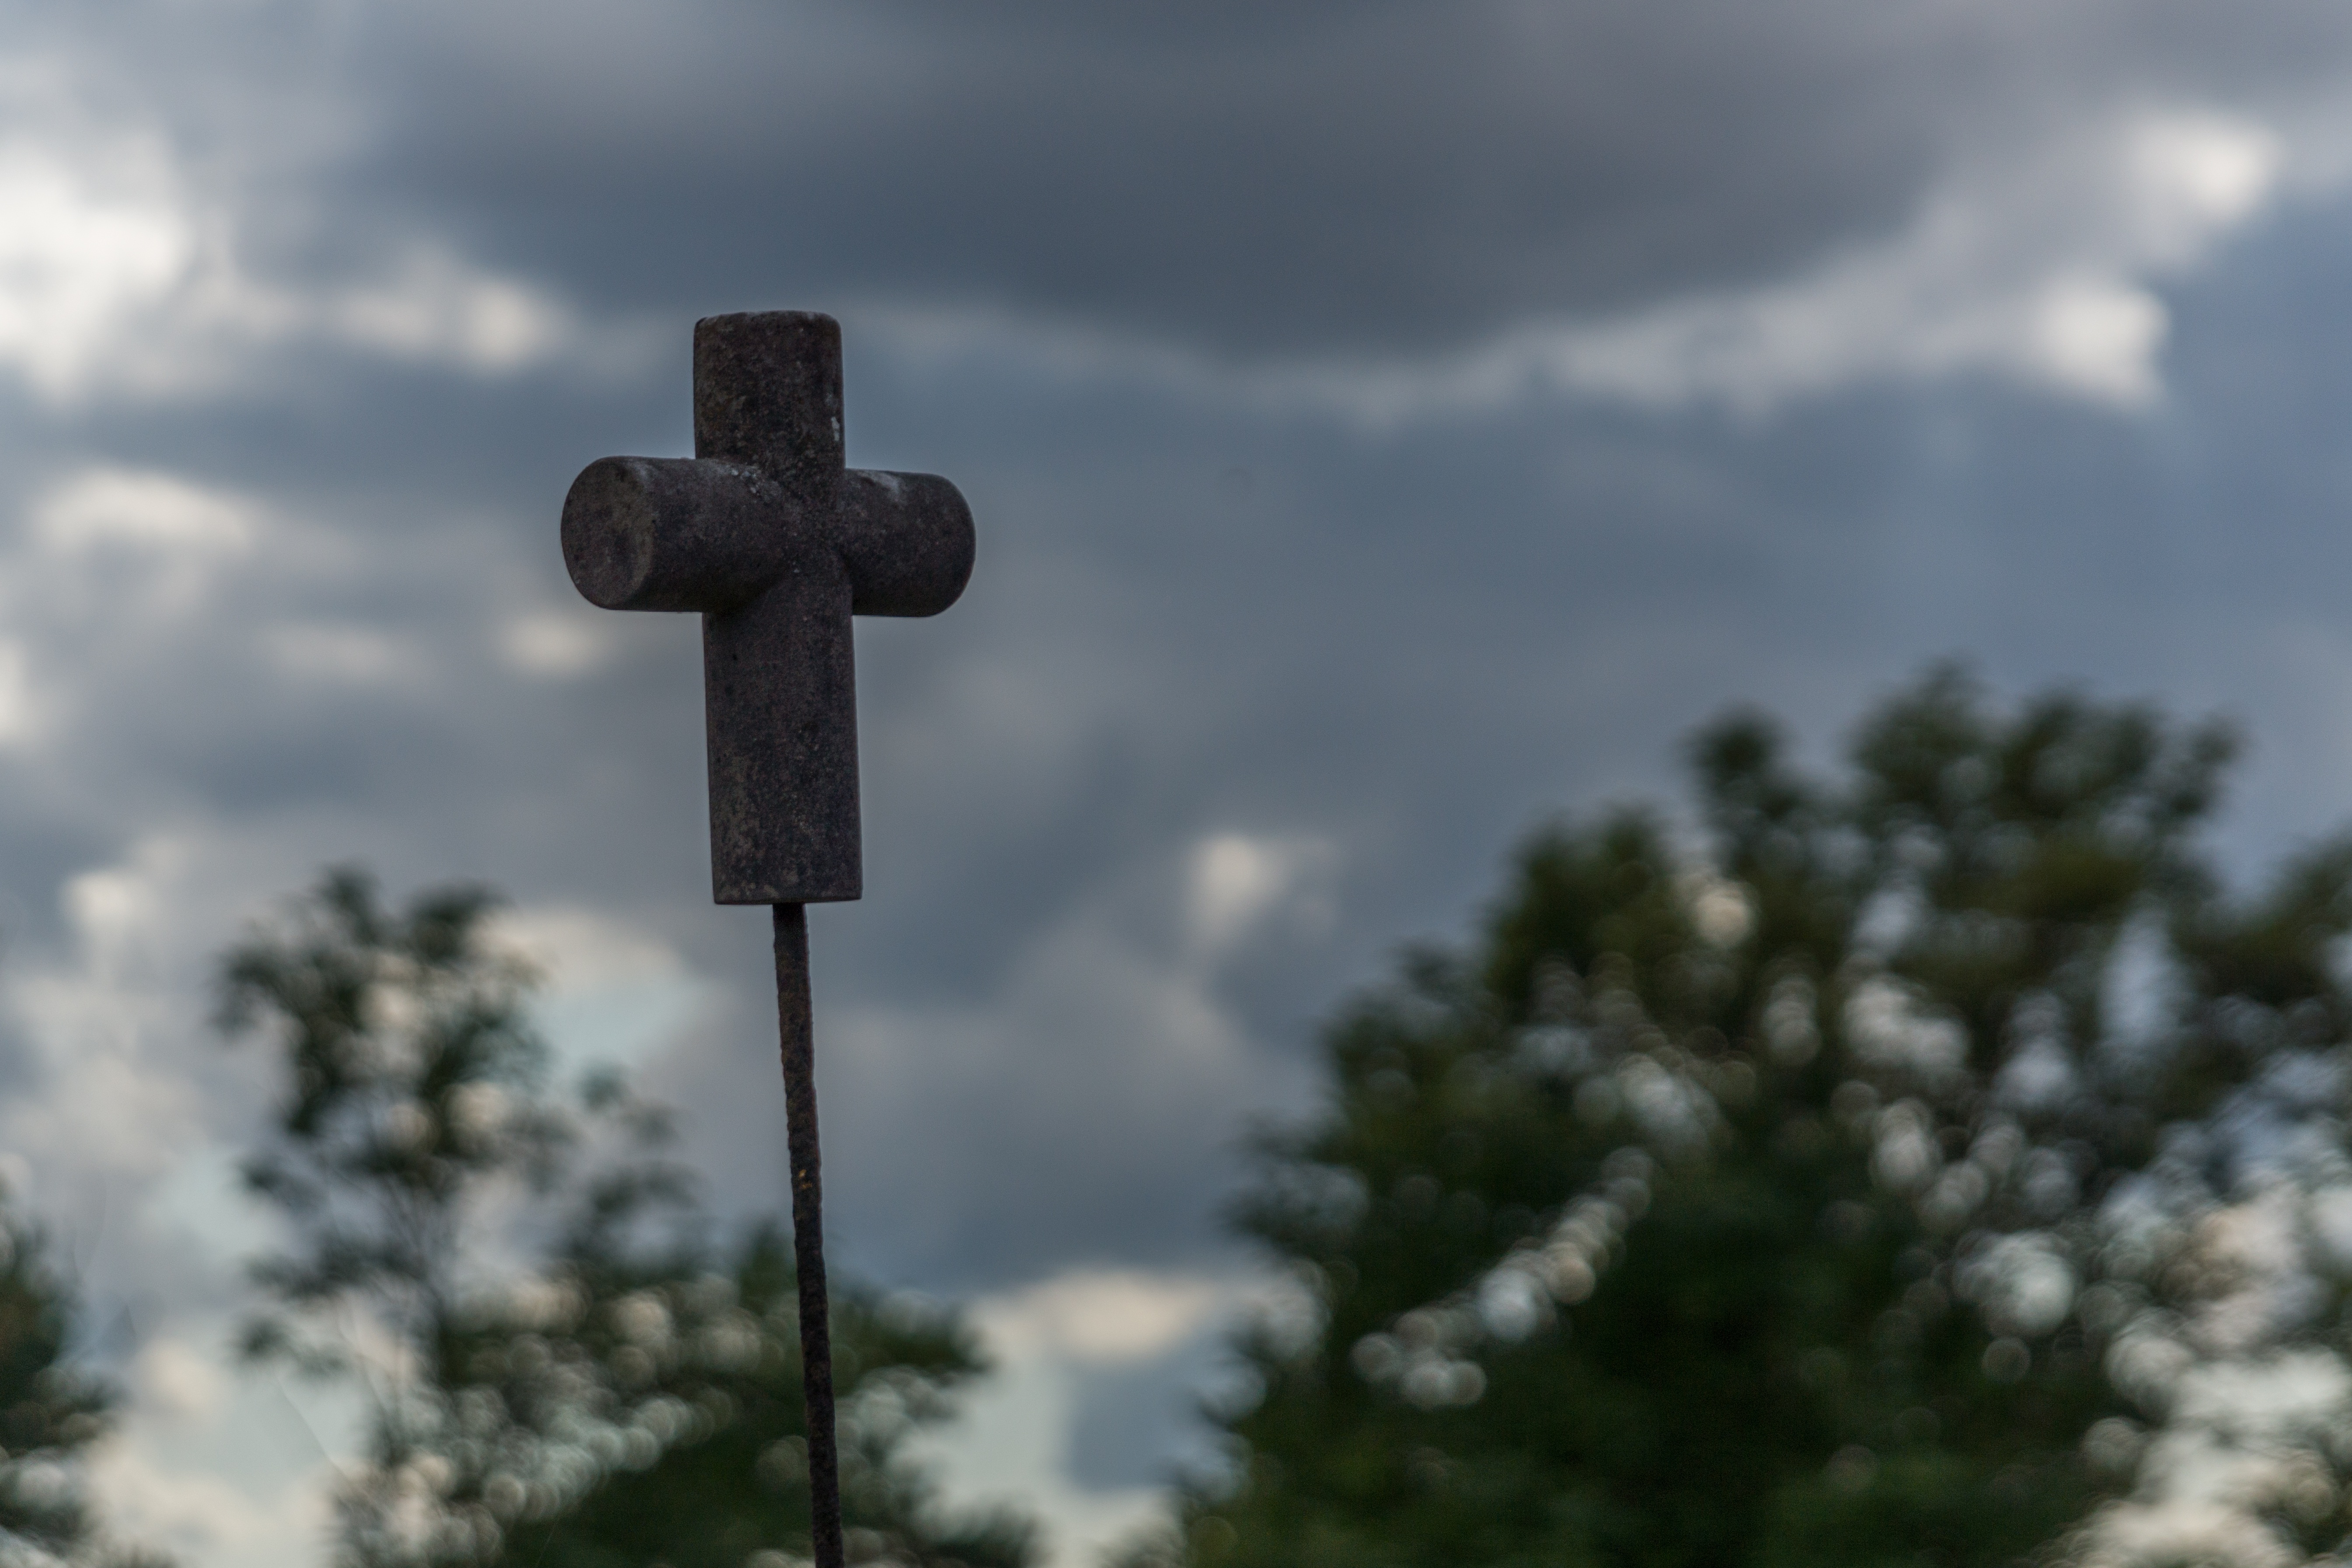
tree, cloud, sky, wind, dark, street light, cross, cemetery, lighting, light fixture, meteorological phenomenon, atmosphere of earth